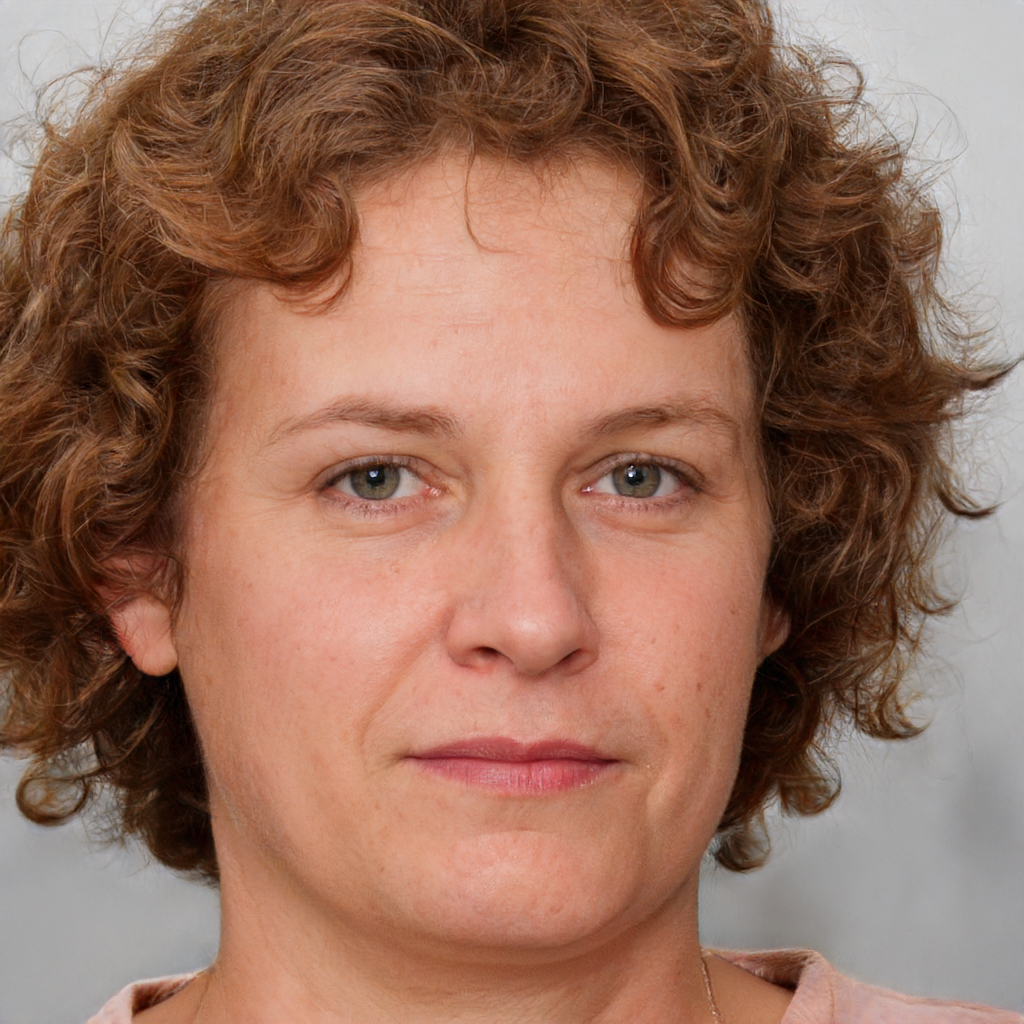
Label: Colored